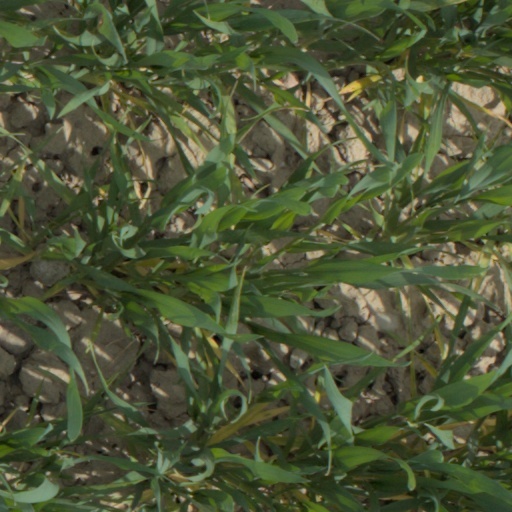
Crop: wheat